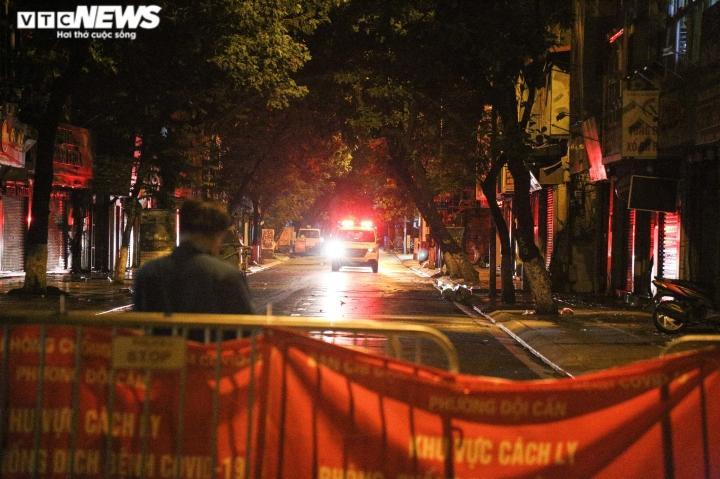
có một chiếc xe đang di chuyển về phía người đàn ông